Finland in the Eurovision Song Contest 2017

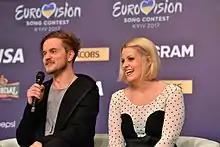
Norma John during a press meet and greet

According to Eurovision rules, all nations with the exceptions of the host country and the "Big Five" (France, Germany, Italy, Spain and the United Kingdom) are required to qualify from one of two semi-finals in order to compete for the final; the top ten countries from each semi-final progress to the final. The European Broadcasting Union (EBU) split up the competing countries into six different pots based on voting patterns from previous contests, with countries with favourable voting histories put into the same pot. On 31 January 2017, a special allocation draw was held which placed each country into one of the two semi-finals, as well as which half of the show they would perform in. Finland was placed into the first semi-final, held on 9 May 2017, and was scheduled to perform in the first half of the show.